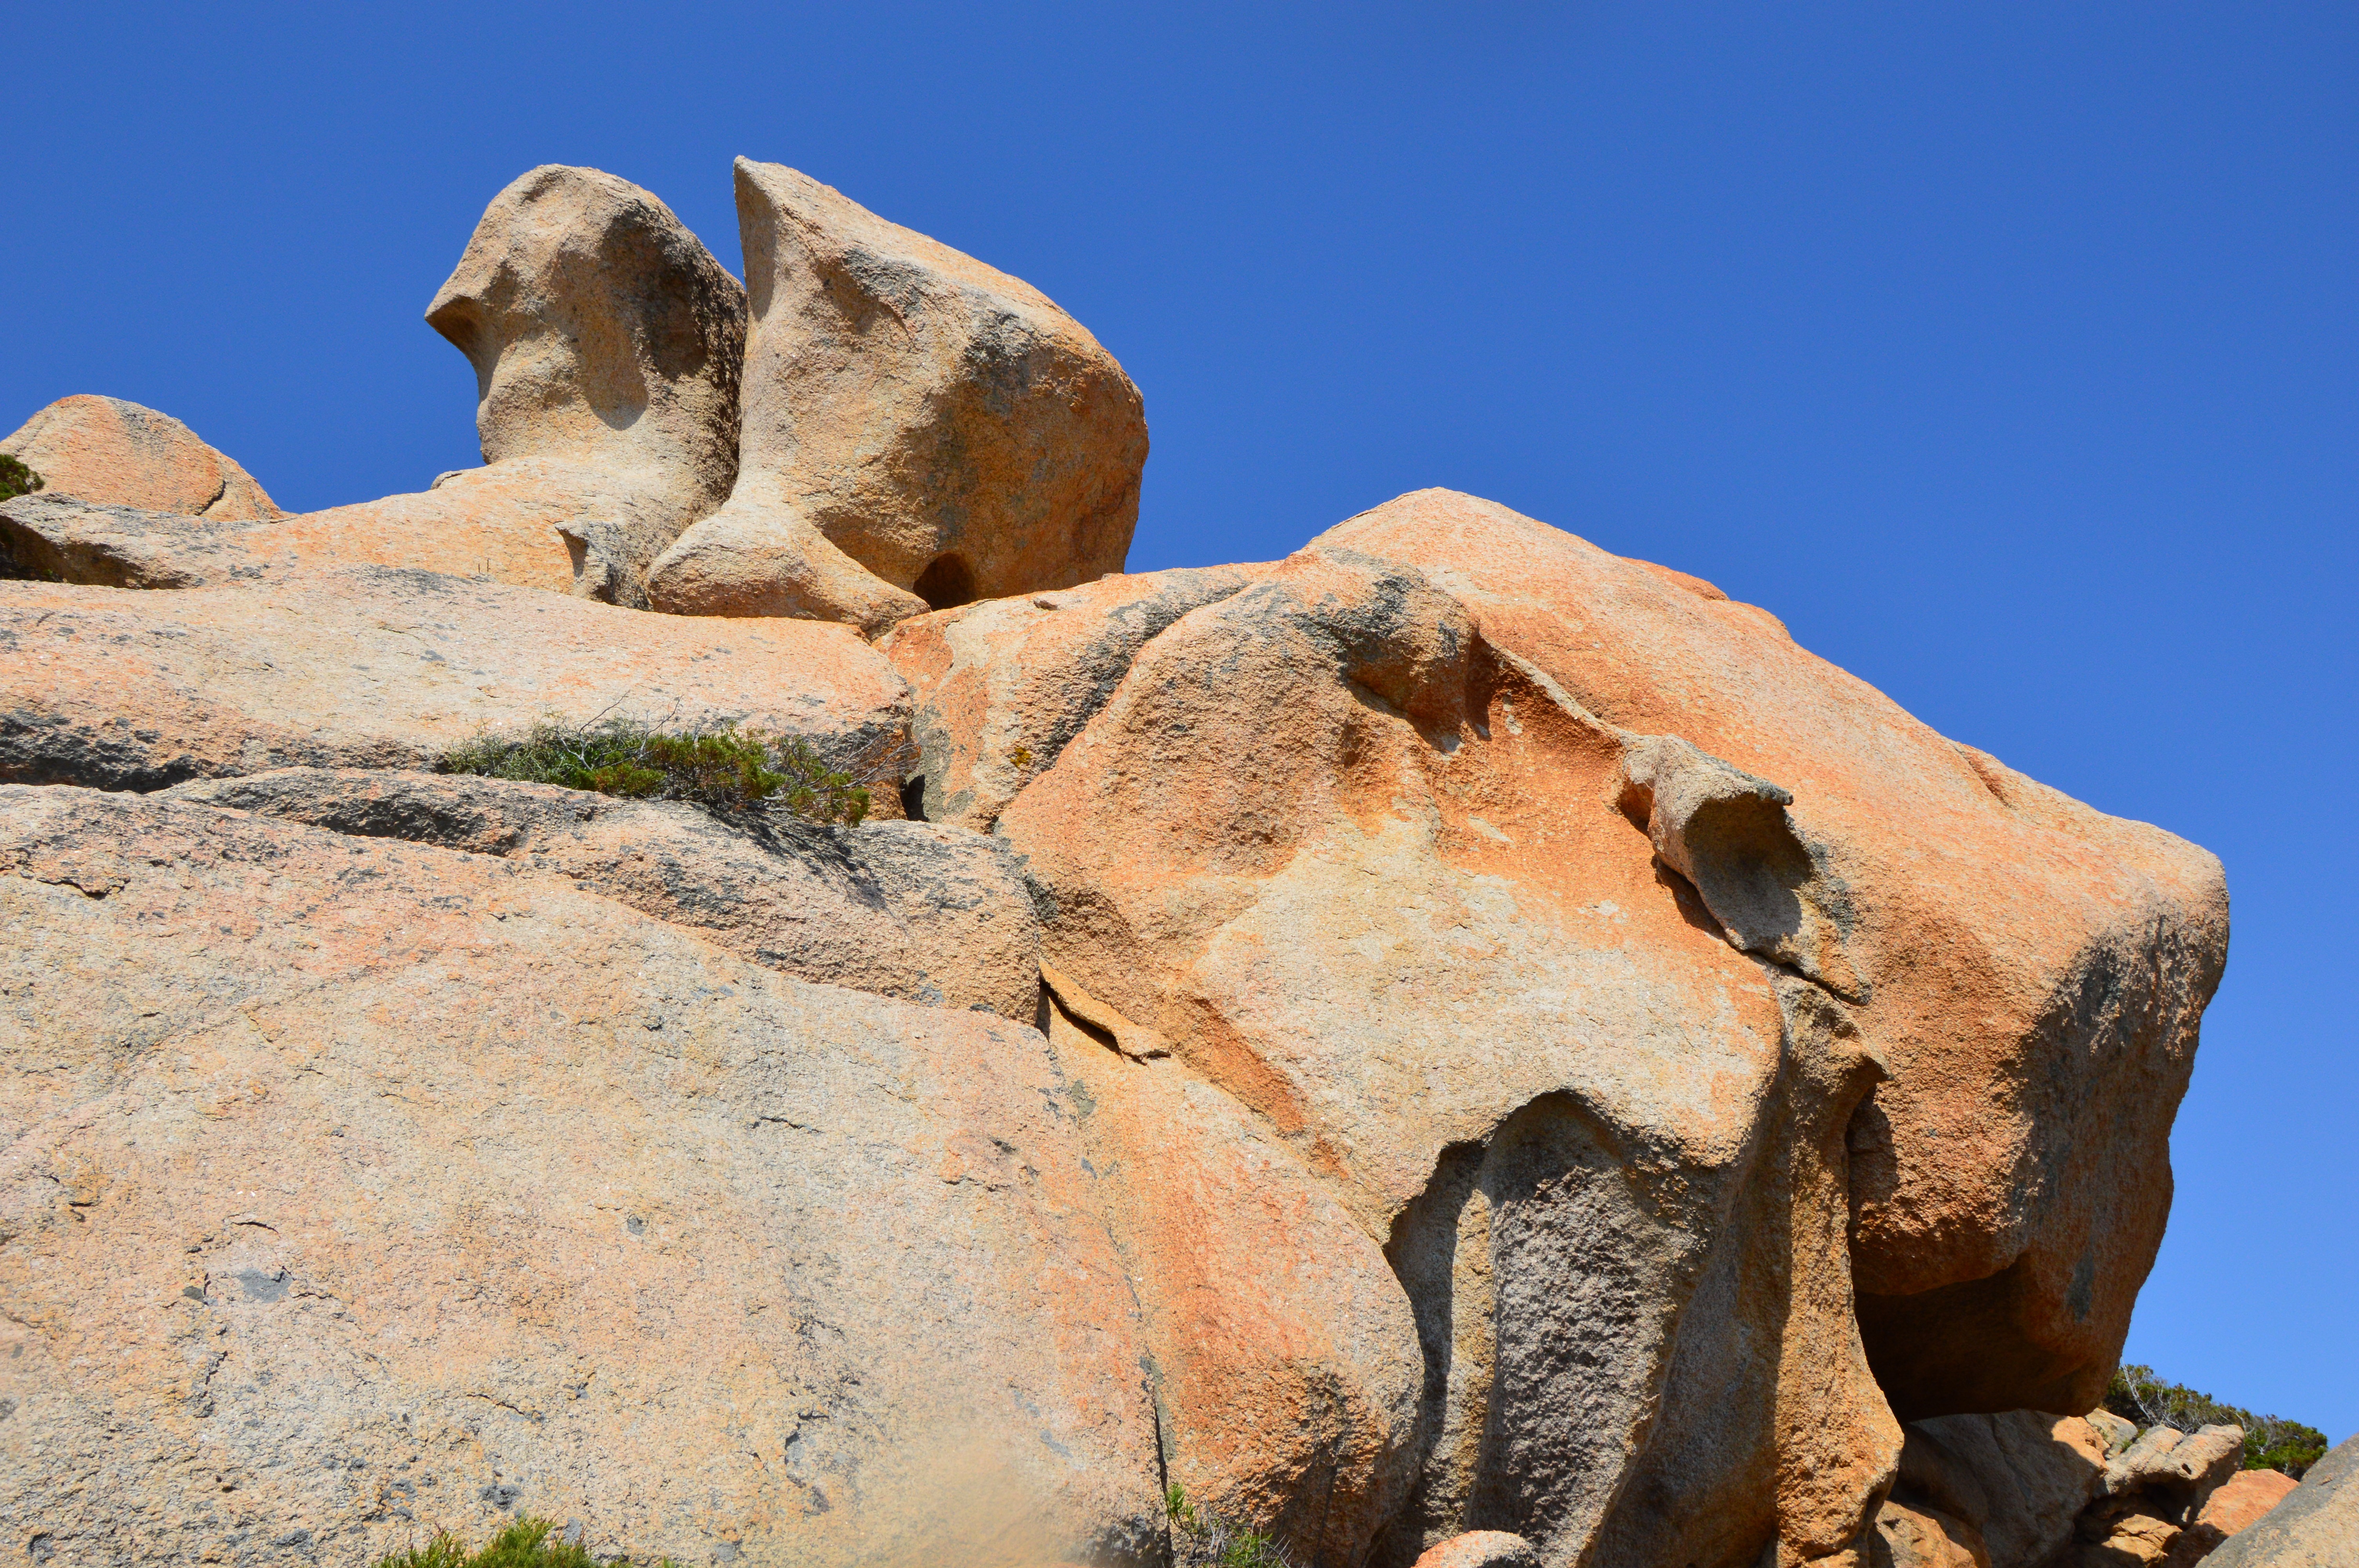
landscape, sea, nature, rock, creek, sky, hiking, monument, wildlife, ride, blue, fauna, block, sculpture, pierre, corsican, maquis